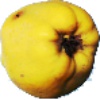
Label: Quince 1